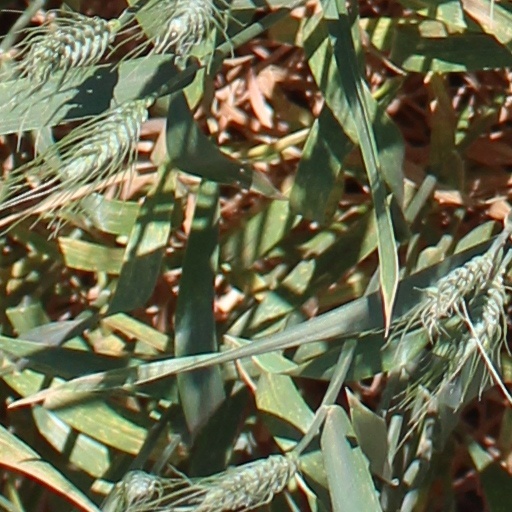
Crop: wheat